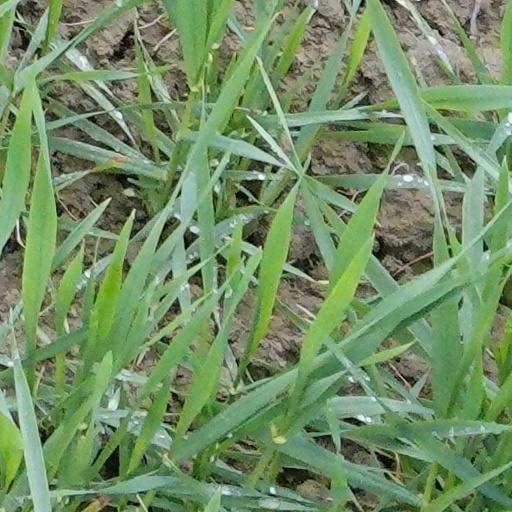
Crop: wheat